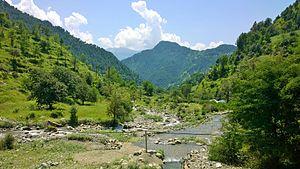
Le district de Battagram est une subdivision administrative de la province Khyber Pakhtunkhwa au Pakistan. Constitué autour de sa capitale Battagram, le district est entouré par le district de Kohistan au nord, le district de Mansehra à l'est et au sud et enfin le district de Shangla à l'ouest.